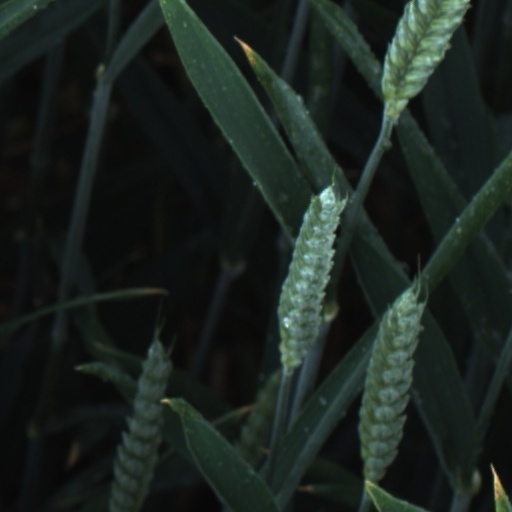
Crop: wheat